Klaus Decker

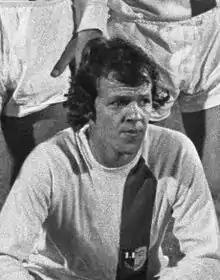
Decker in 1973

Klaus Decker (born 26 April 1952) is an East German former footballer who played as a defender, spending his entire senior career with 1. FC Magdeburg in the DDR-Oberliga.